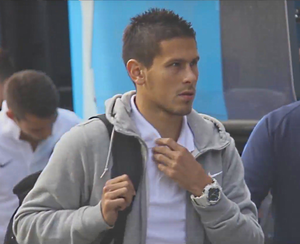
Uladzimir Aliaksandravitch Khvashchynski ou Vladimir Aleksandrovitch Khvachtchinski, né le 10 mai 1990 à Babrouïsk à l'époque en RSS biélorusse et aujourd'hui en Biélorussie, est un joueur de football biélorusse, qui évolue au poste d'attaquant.